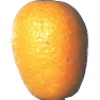
Label: Kumquats 1